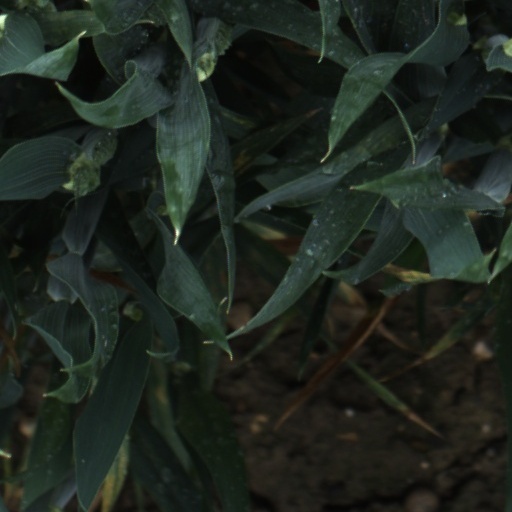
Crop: wheat